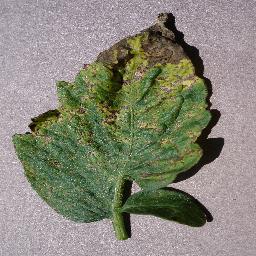
Label: Tomato___Septoria_leaf_spot